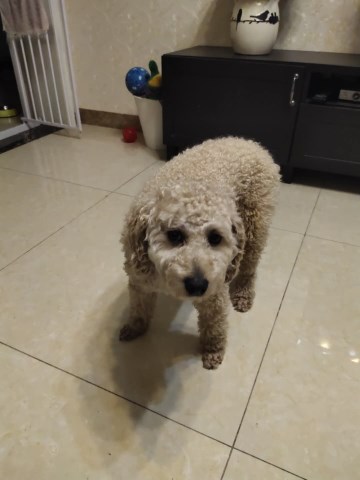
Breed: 7449-n000128-teddy